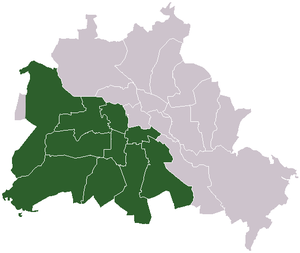
Bizone à Berlin (Allemagne) (1947-1948)Español: Bizona en Berlin (Alemania) (1947-1948)
La Bizone est le nom donné à partir du 1ᵉʳ janvier 1947 au regroupement des zones occupées par les Britanniques et les Américains en Allemagne à l'issue de la Seconde Guerre mondiale.